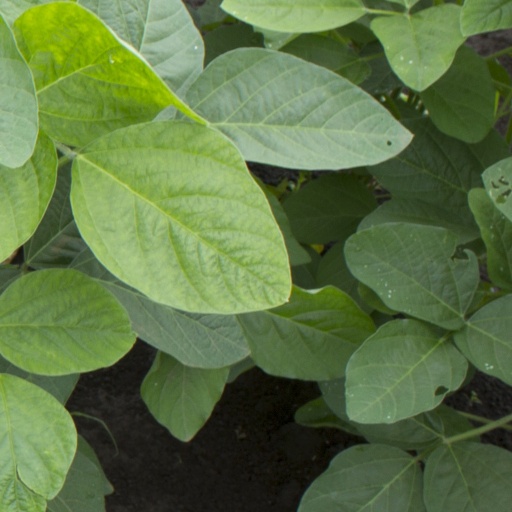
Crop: soybean